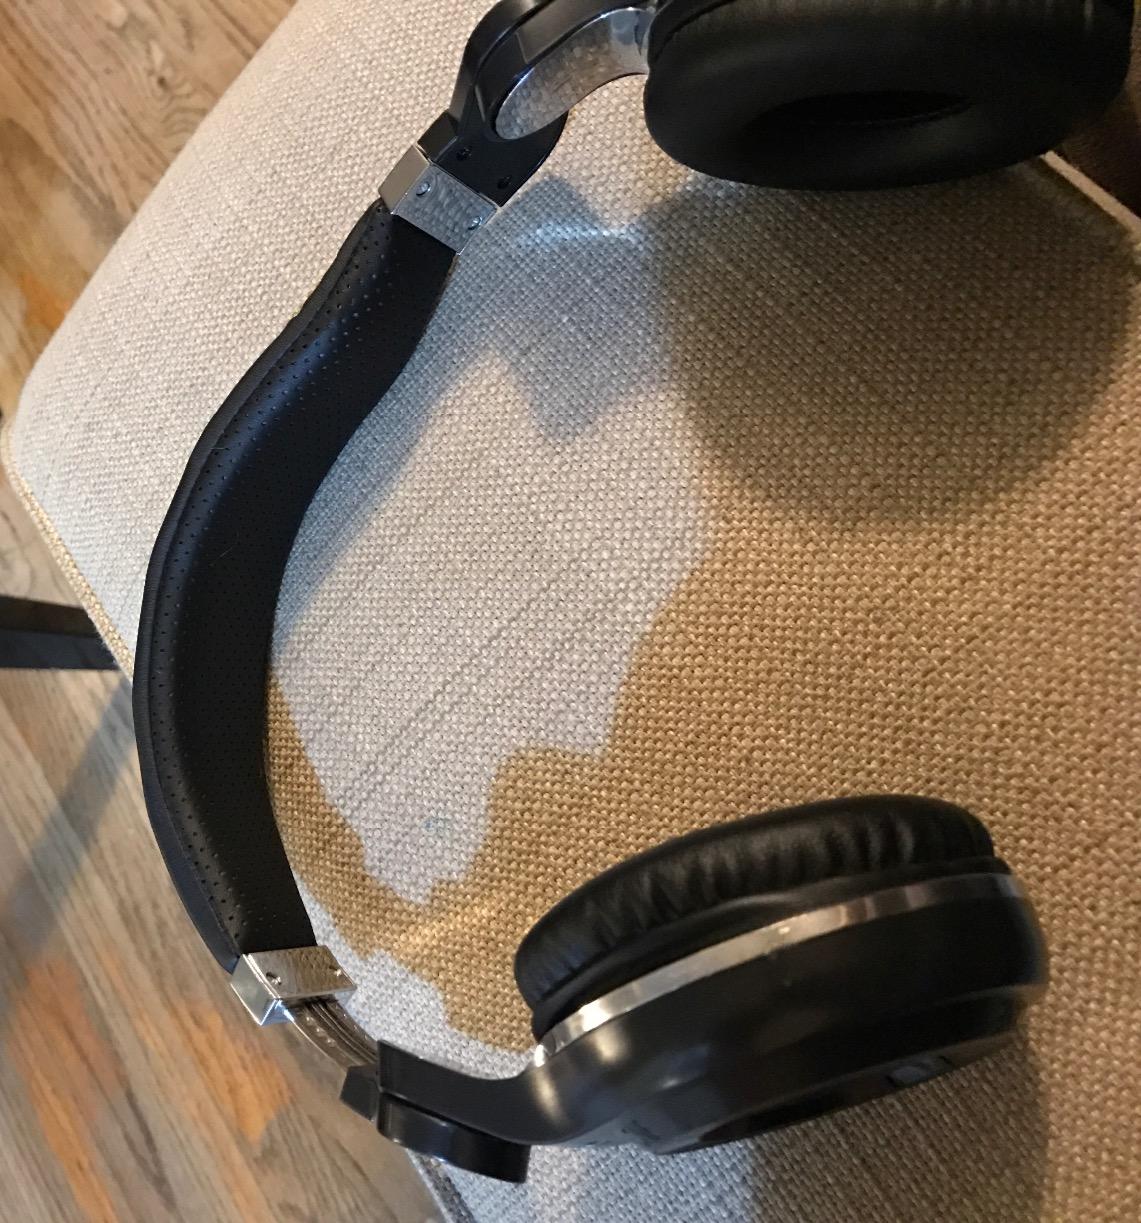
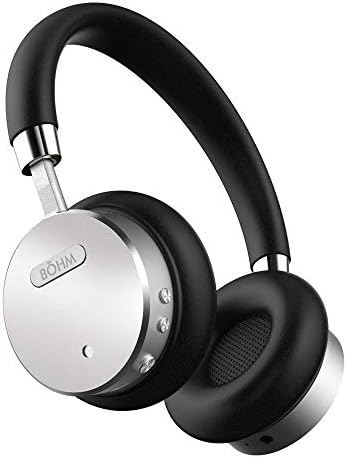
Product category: headphones
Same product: no